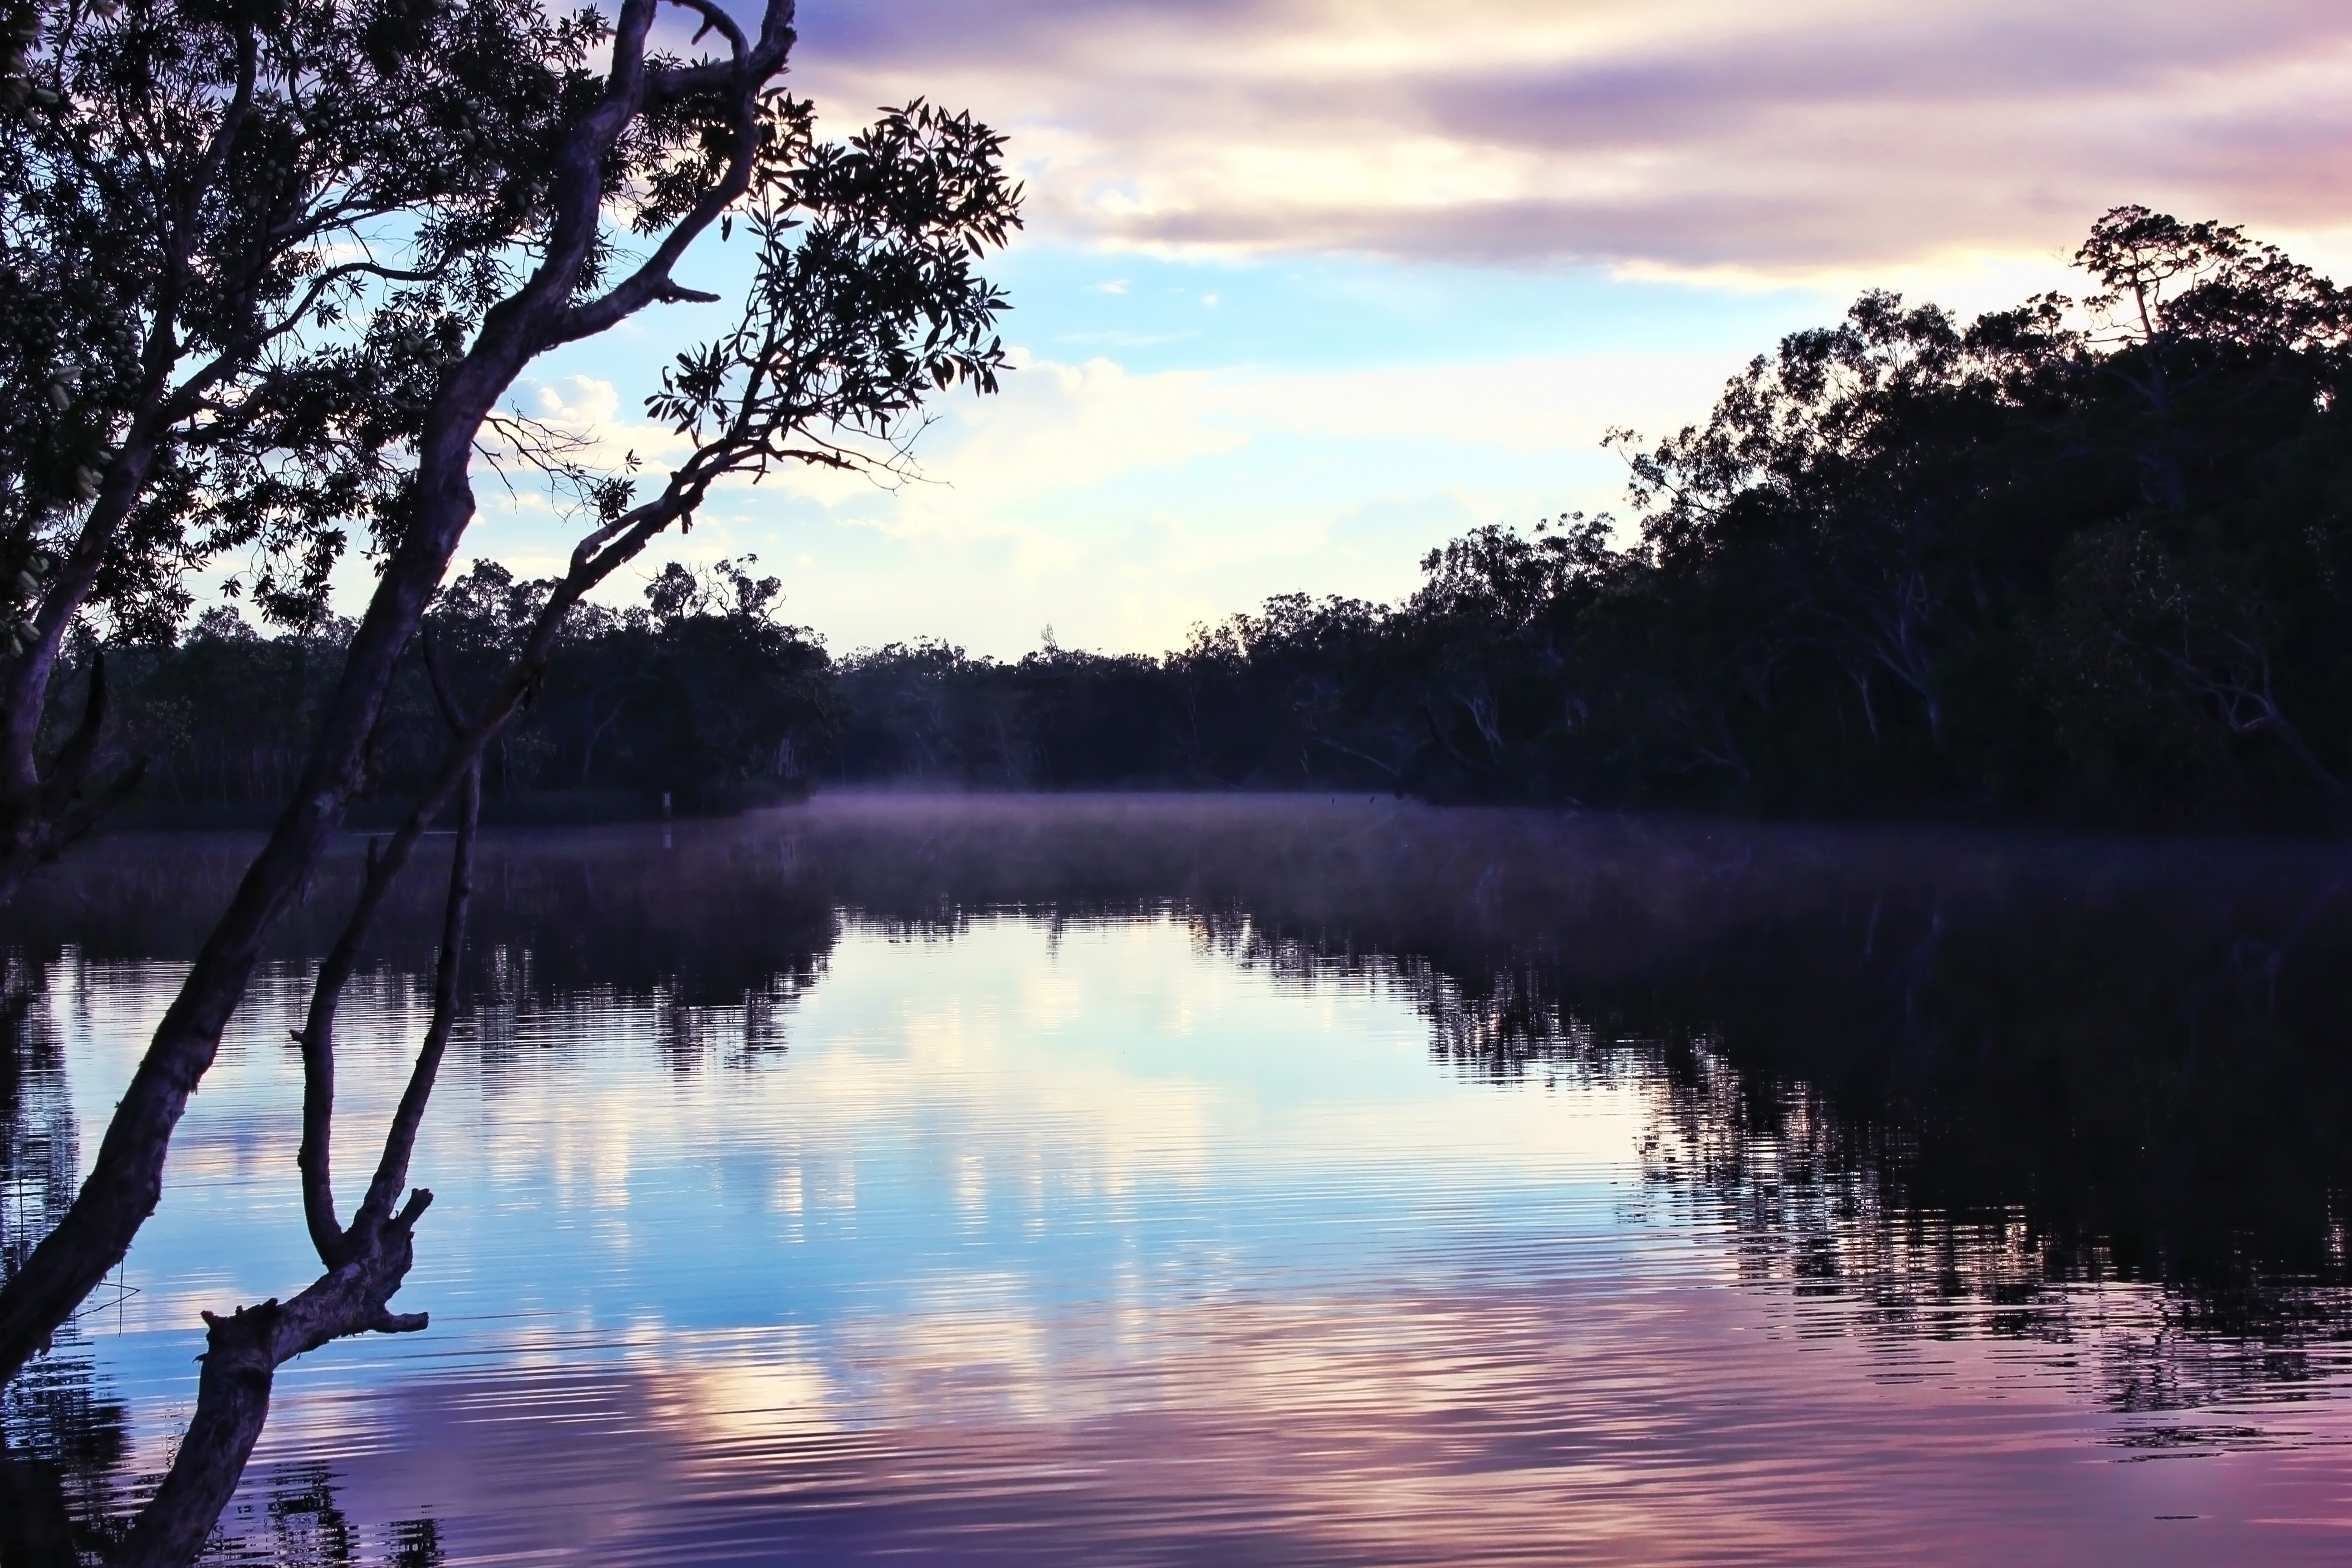
landscape, tree, water, nature, cloud, sky, sunrise, sunset, morning, lake, dawn, river, dusk, evening, reflection, body of water, loch